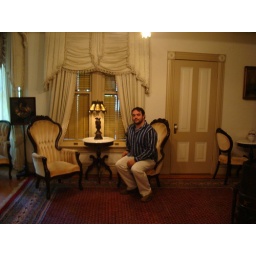
Crossing the line and sitting in the chair in the room only three guests were ever invited into